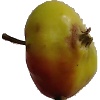
Label: Apple Red Yellow 2